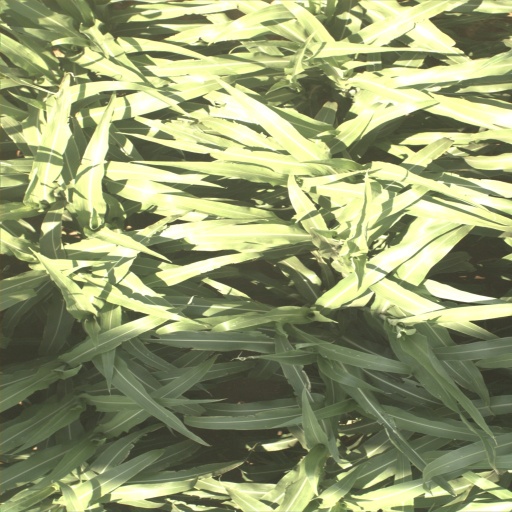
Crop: sorghum